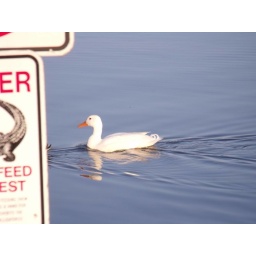
white duck in the sunlight